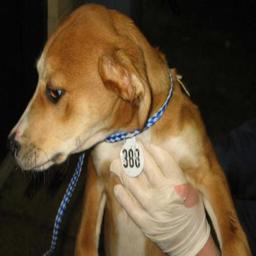
Animal: dogs